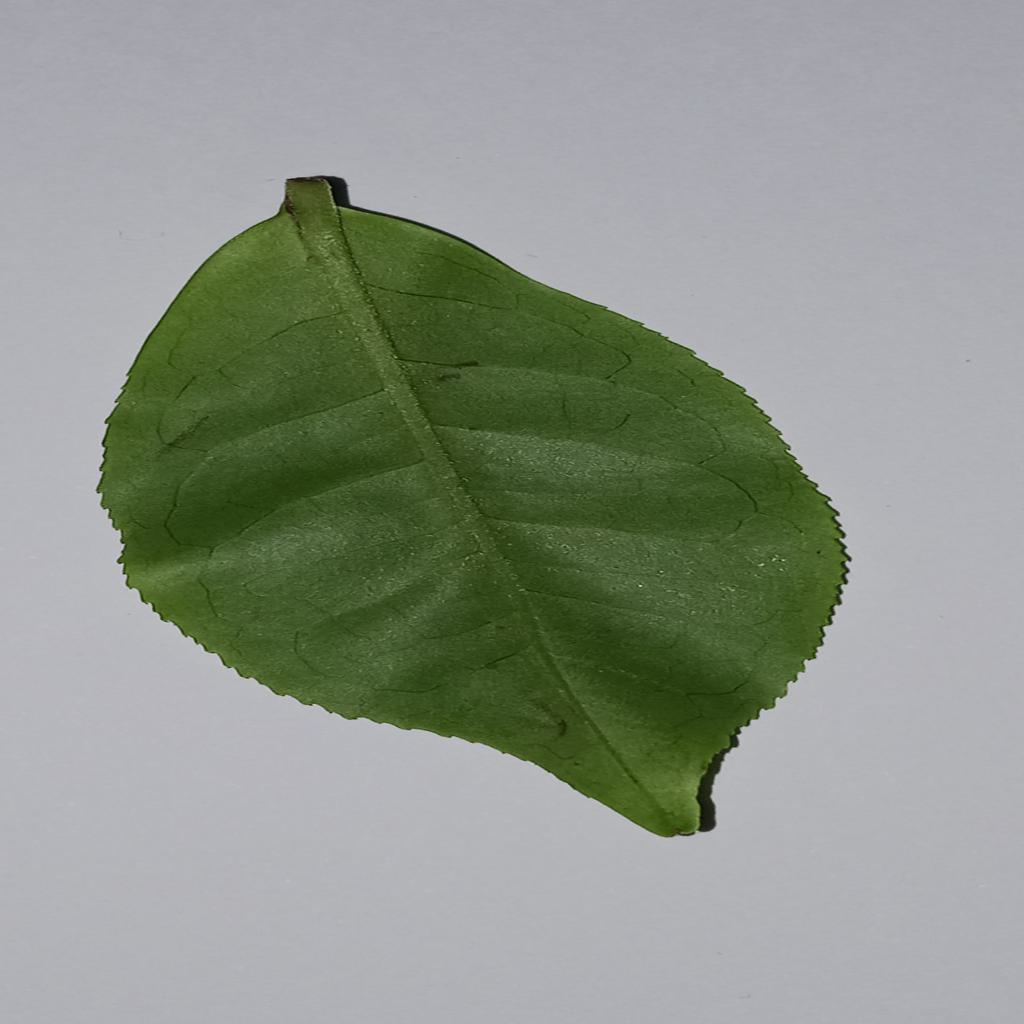
Label: Healthy